Central Railroad of New Jersey Terminal

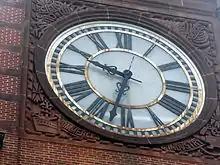
The outdoor clock at Central New Jersey Terminal

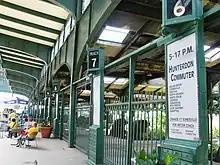
The concourse at Communipaw Terminal

The terminal is part of Liberty State Park, and along with nearby Ellis Island and Statue of Liberty recalls the era of massive immigration through the Port of New York and New Jersey. It is estimated that around 10.5 million immigrants that were processed at Ellis Island entered the country through the station. The area has long been known as Communipaw, which in the Lenape language means "big landing place at the side of a river". The first stop west of the station was indeed called Communipaw, and was not far from the village that had been established there in 1634 as part of the New Netherland settlement of Pavonia. The land on which the extensive yards were built was reclaimed, or filled. The terminal itself is next to the Morris Canal Big Basin, which to some degree was made obsolete by the railroads which replaced it. The long cobbled road which ends at the terminal (once called Johnston Avenue for a president of CNJ) is named Audrey Zapp Drive, after the environmentalist active in the creation of the park.